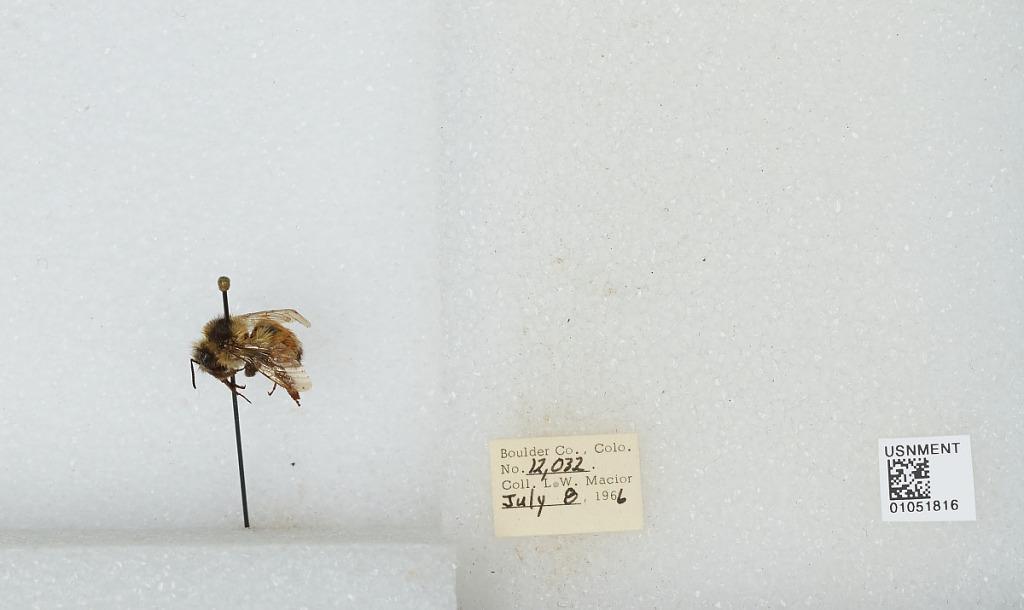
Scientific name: Bombus (Pyrobombus) bifarius Cresson
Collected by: L. Macior
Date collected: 1966-7-8
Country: United States
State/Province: Colorado
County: Boulder
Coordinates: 40.0017, -105.308